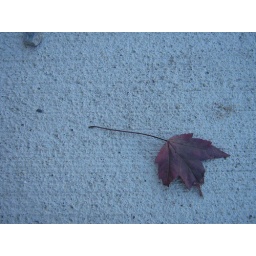
on the sidewalk by the green in Silver Spring